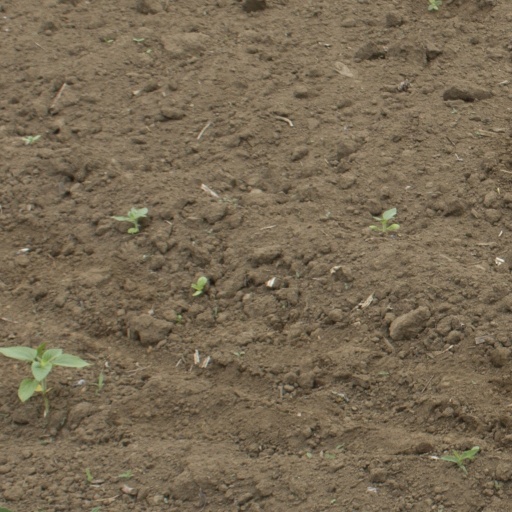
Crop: Jerusalem artichoke